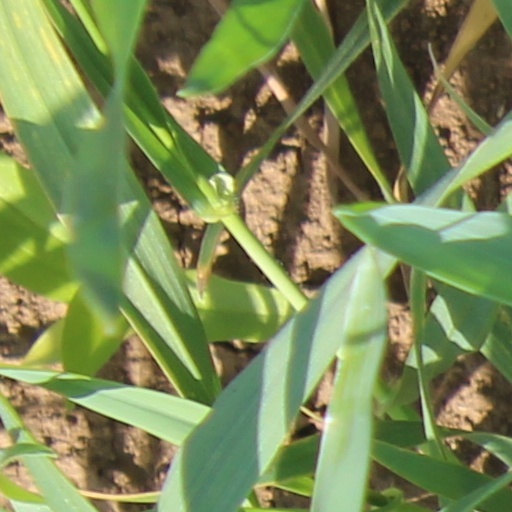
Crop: wheat